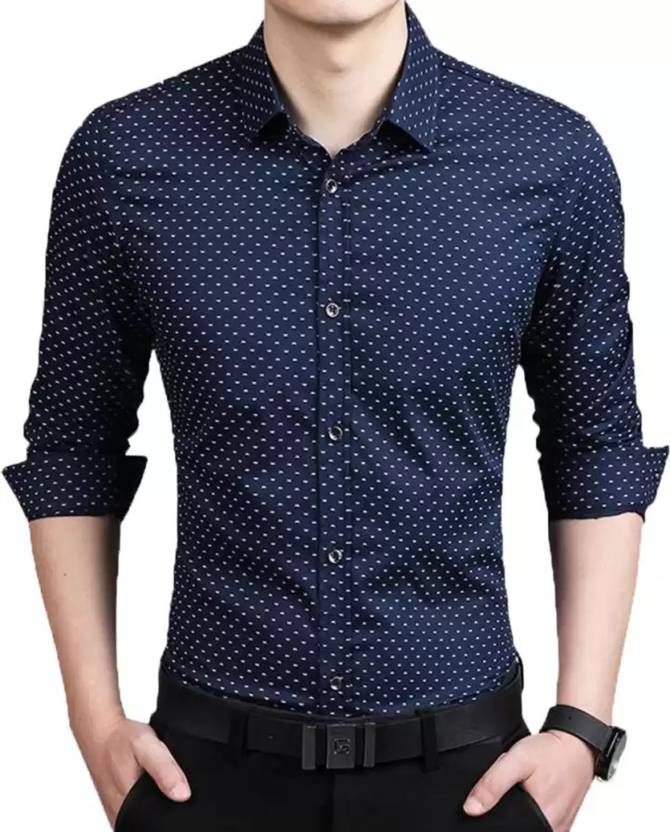
Product: Men Slim Fit Self Design Spread Collar Casual Shirt
Price: ₹328
Colors: Dark Blue
Pattern: Self Design
Description: This shirt can be worn in a party or casually.It is made up of superior fabric which ensures comfort and skin safe.This shirt will give u  confidence in your dressing stlyle &  gives u a  smart look.